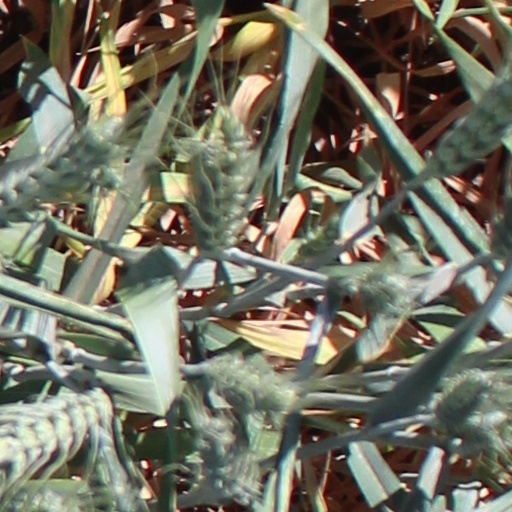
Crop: wheat